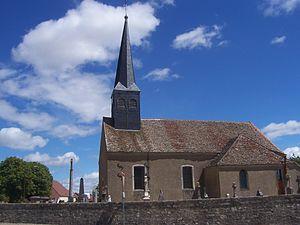
Eglise de Sermesse
Sermesse est une commune française située dans le département de Saône-et-Loire en région Bourgogne-Franche-Comté.